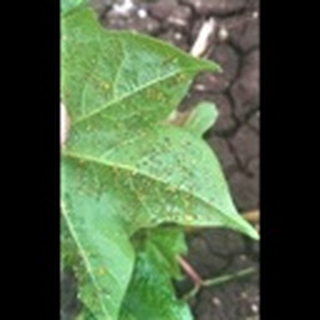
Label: cotton_aphids